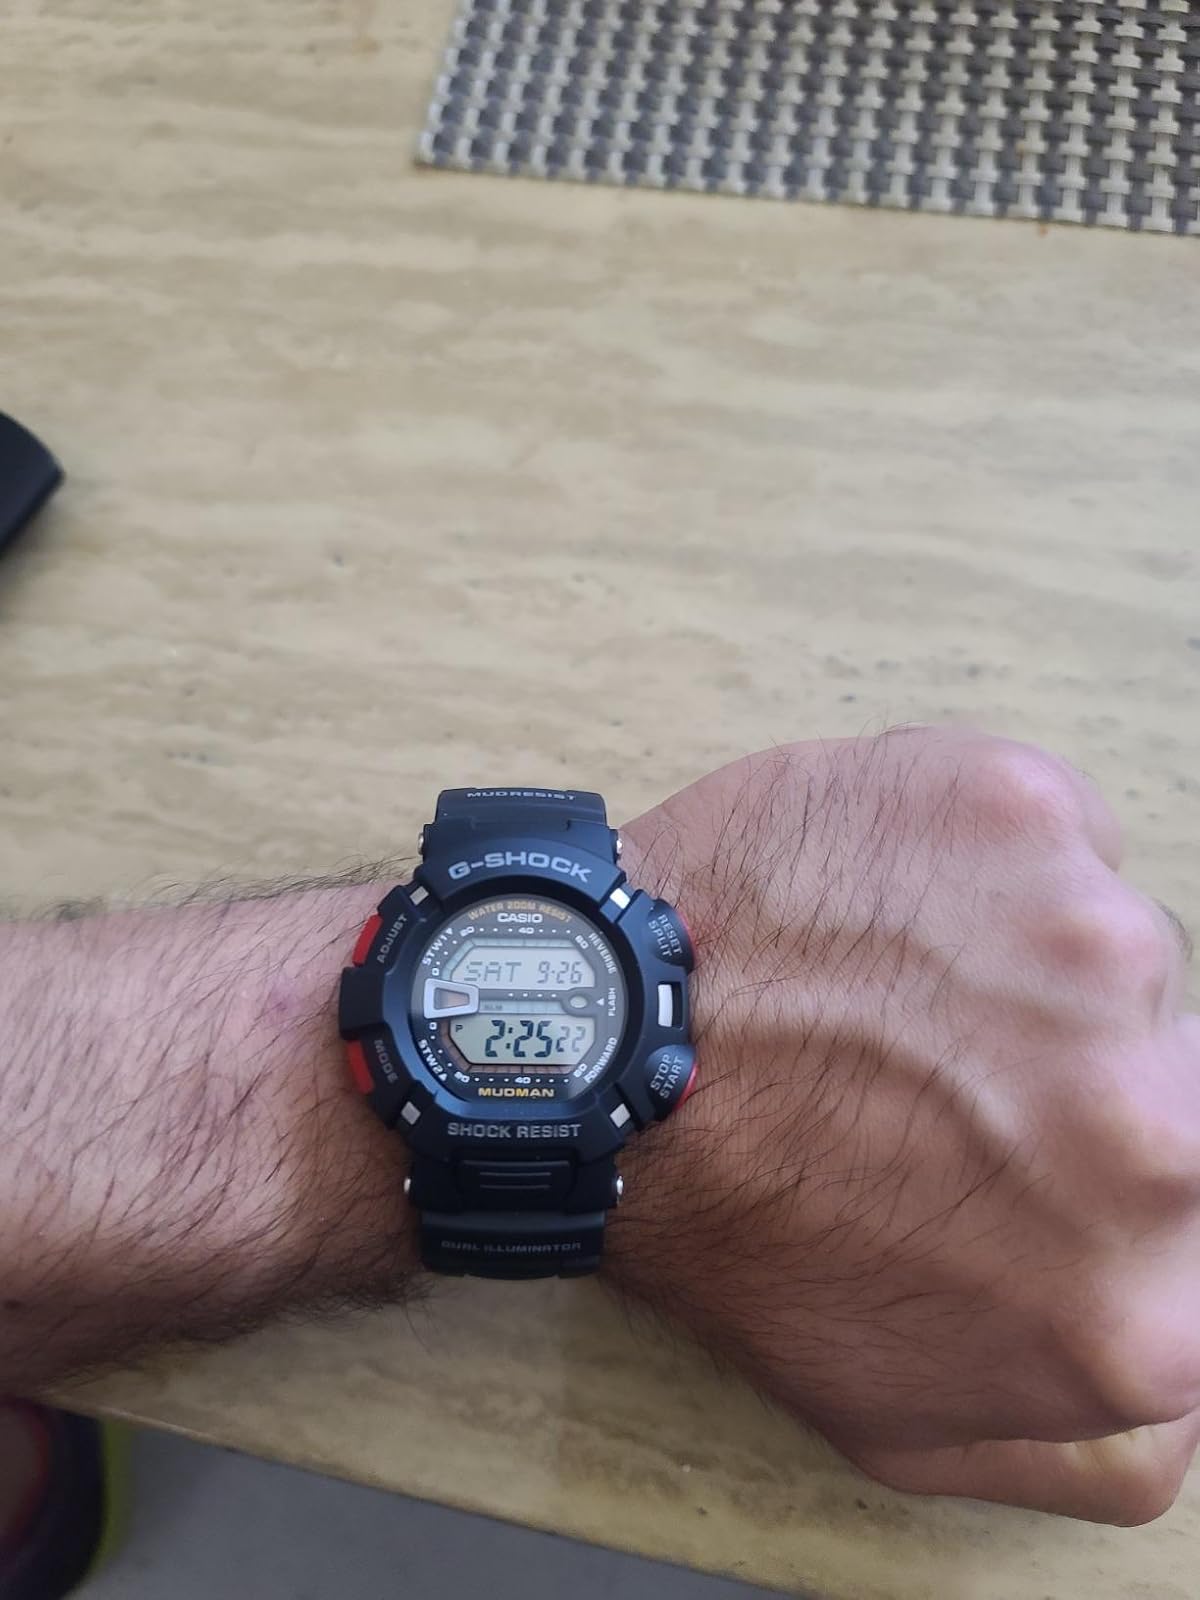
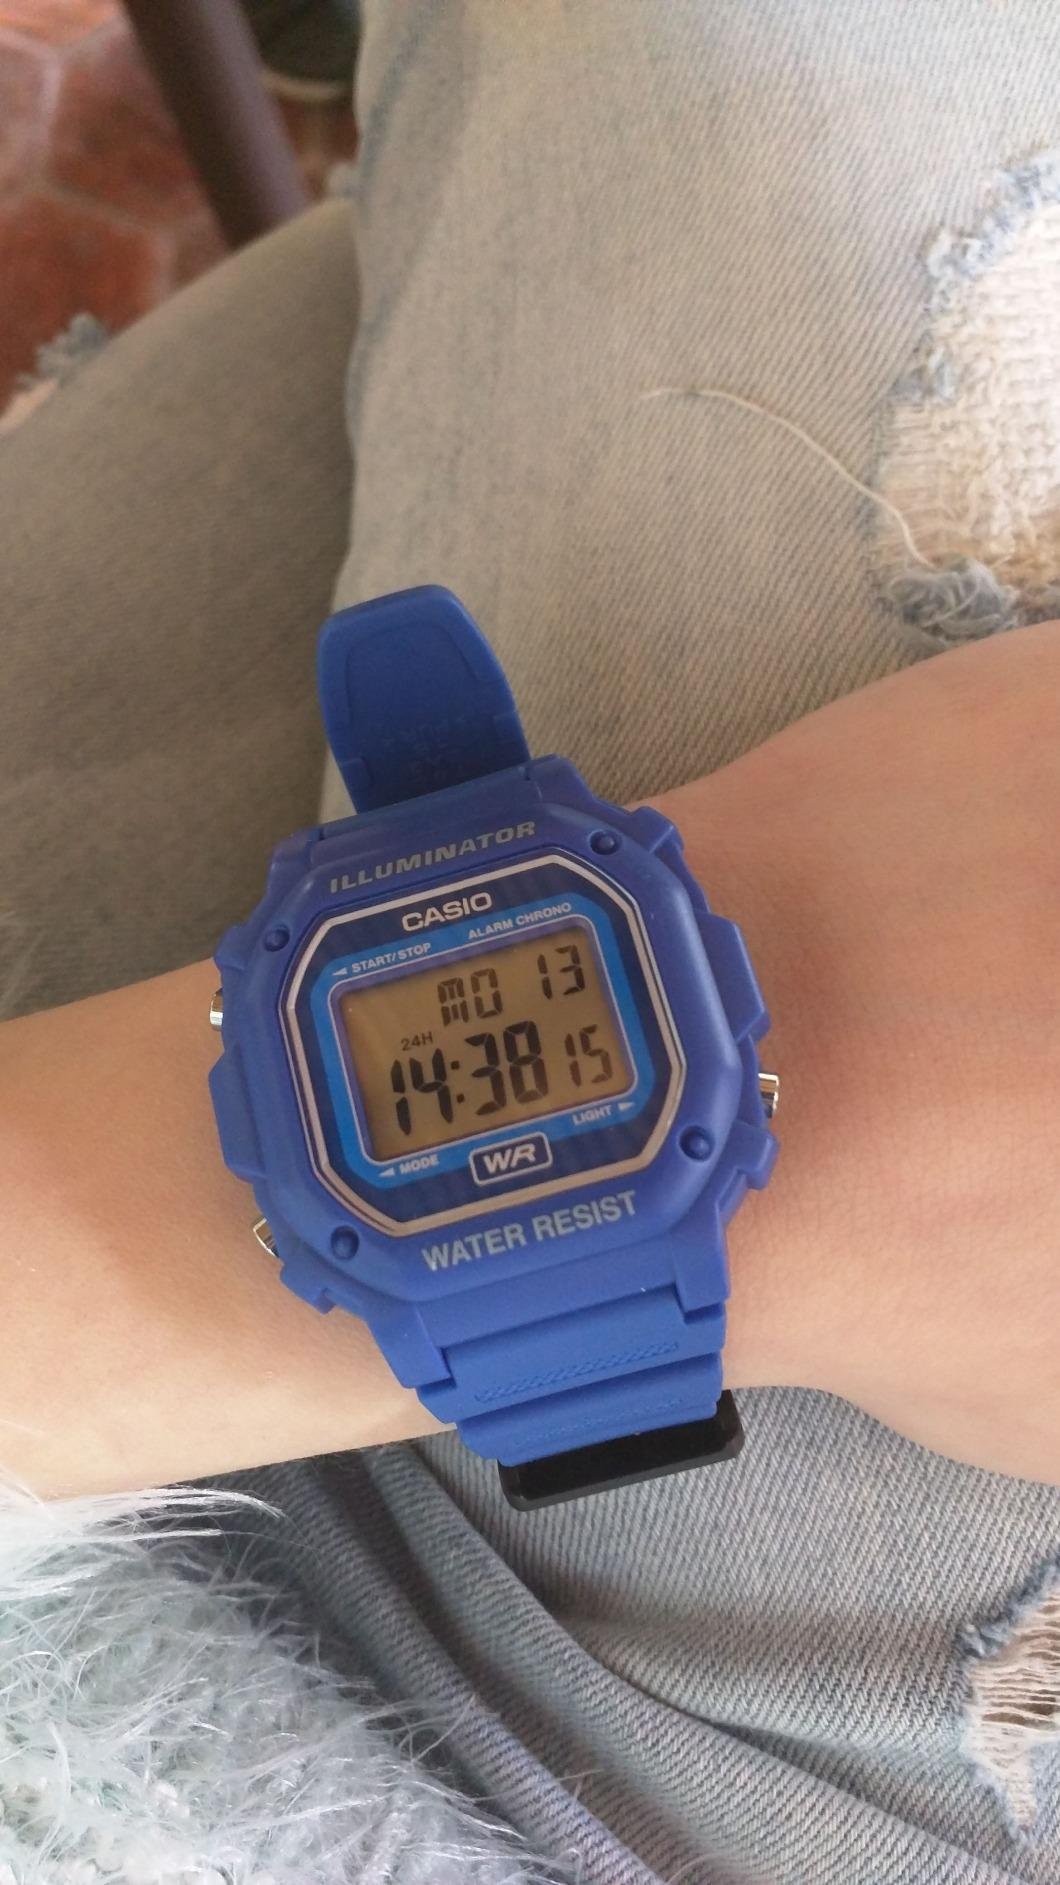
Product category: accessories_watch
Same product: no